Zoe Wees

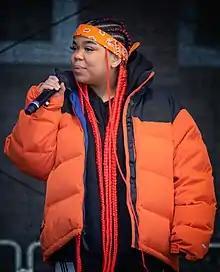
Wees in 2022

Zoe Wees (born 13 May 2002) is a German singer. Her debut single "Control" charted in several nations including number one in France (SNEP Radio) and the top ten in Belgium.